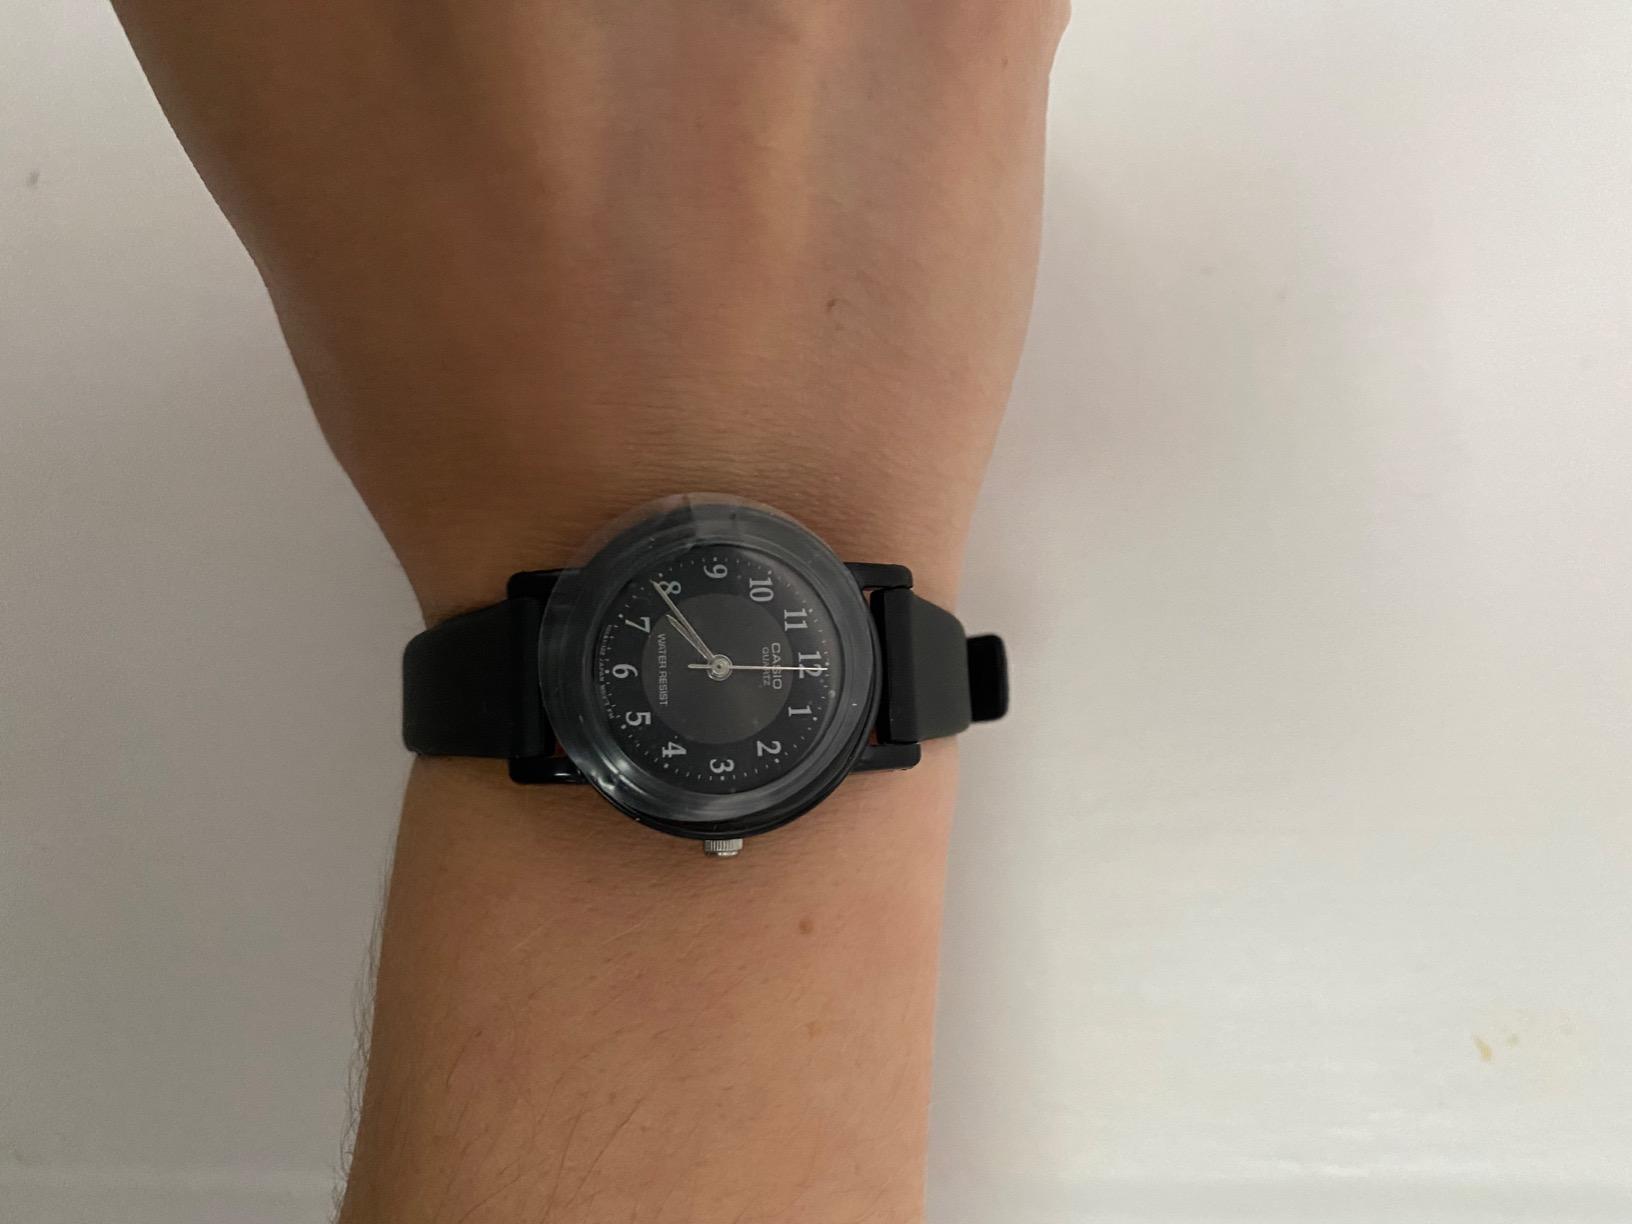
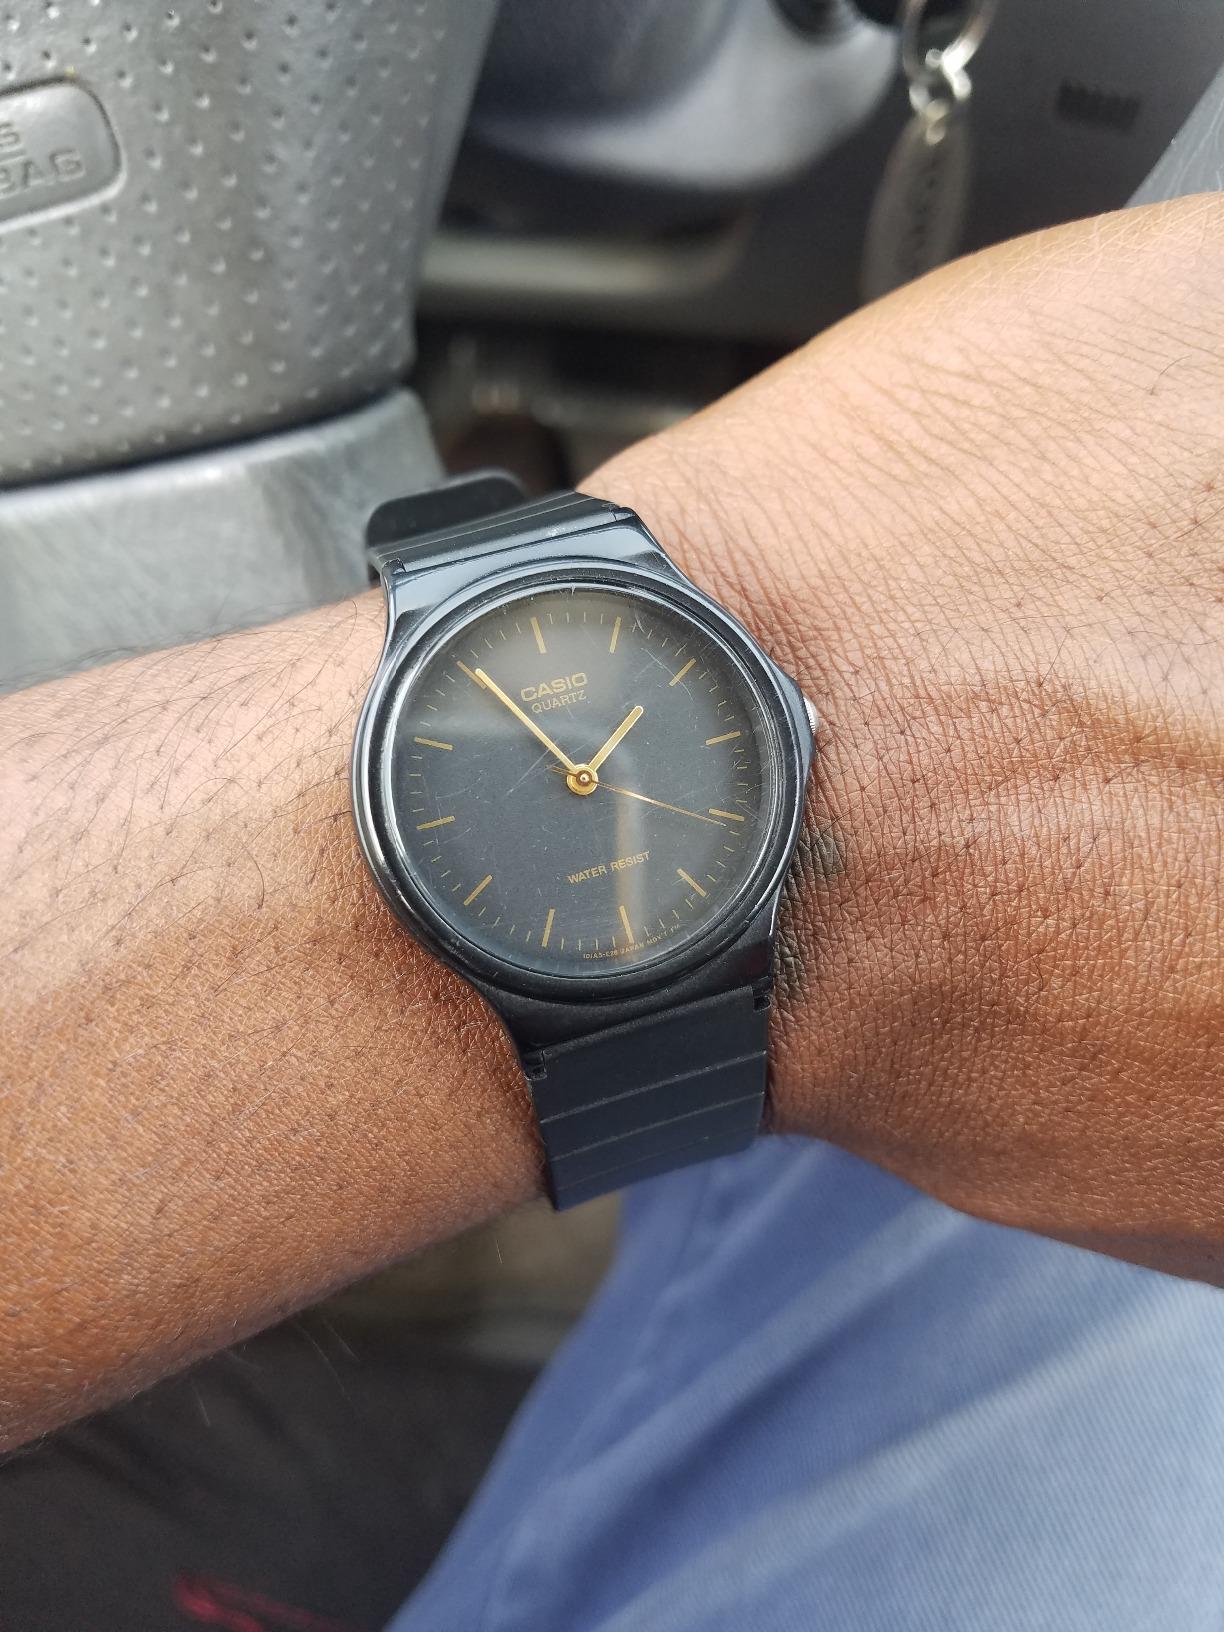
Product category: accessories_watch
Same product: no